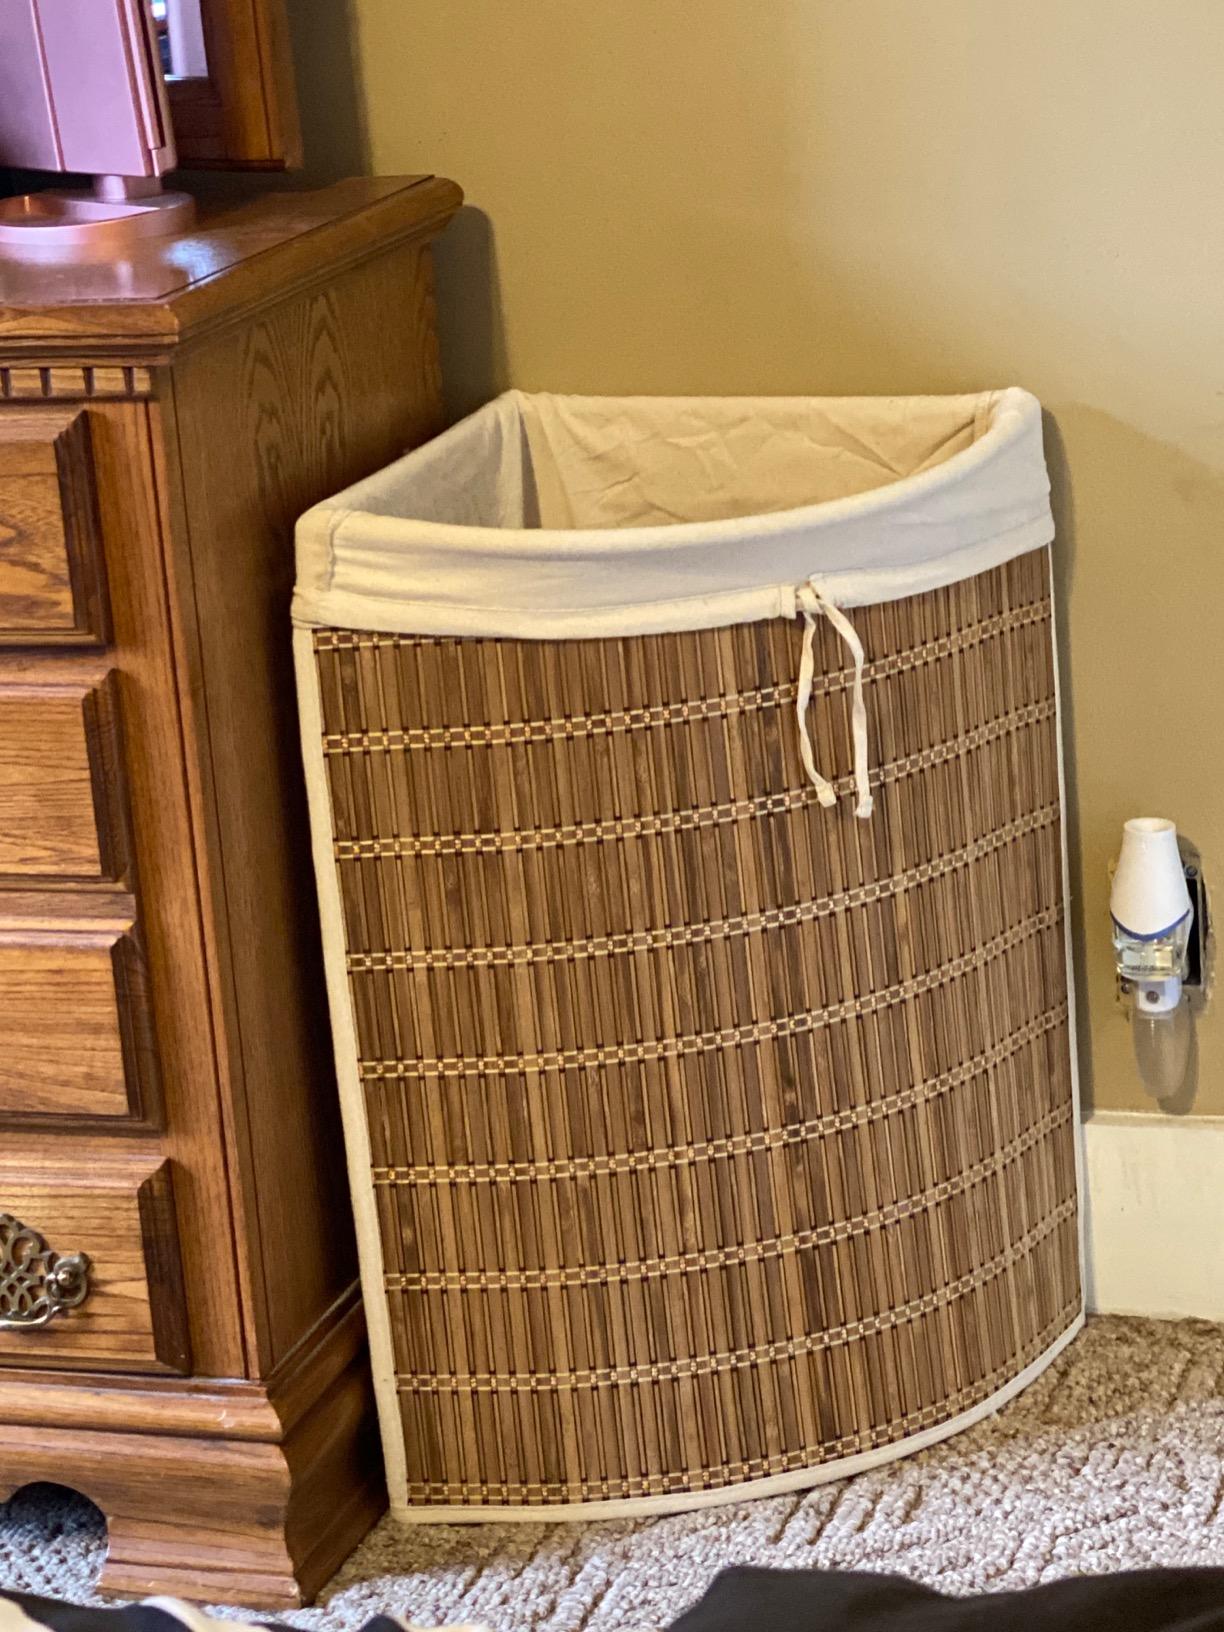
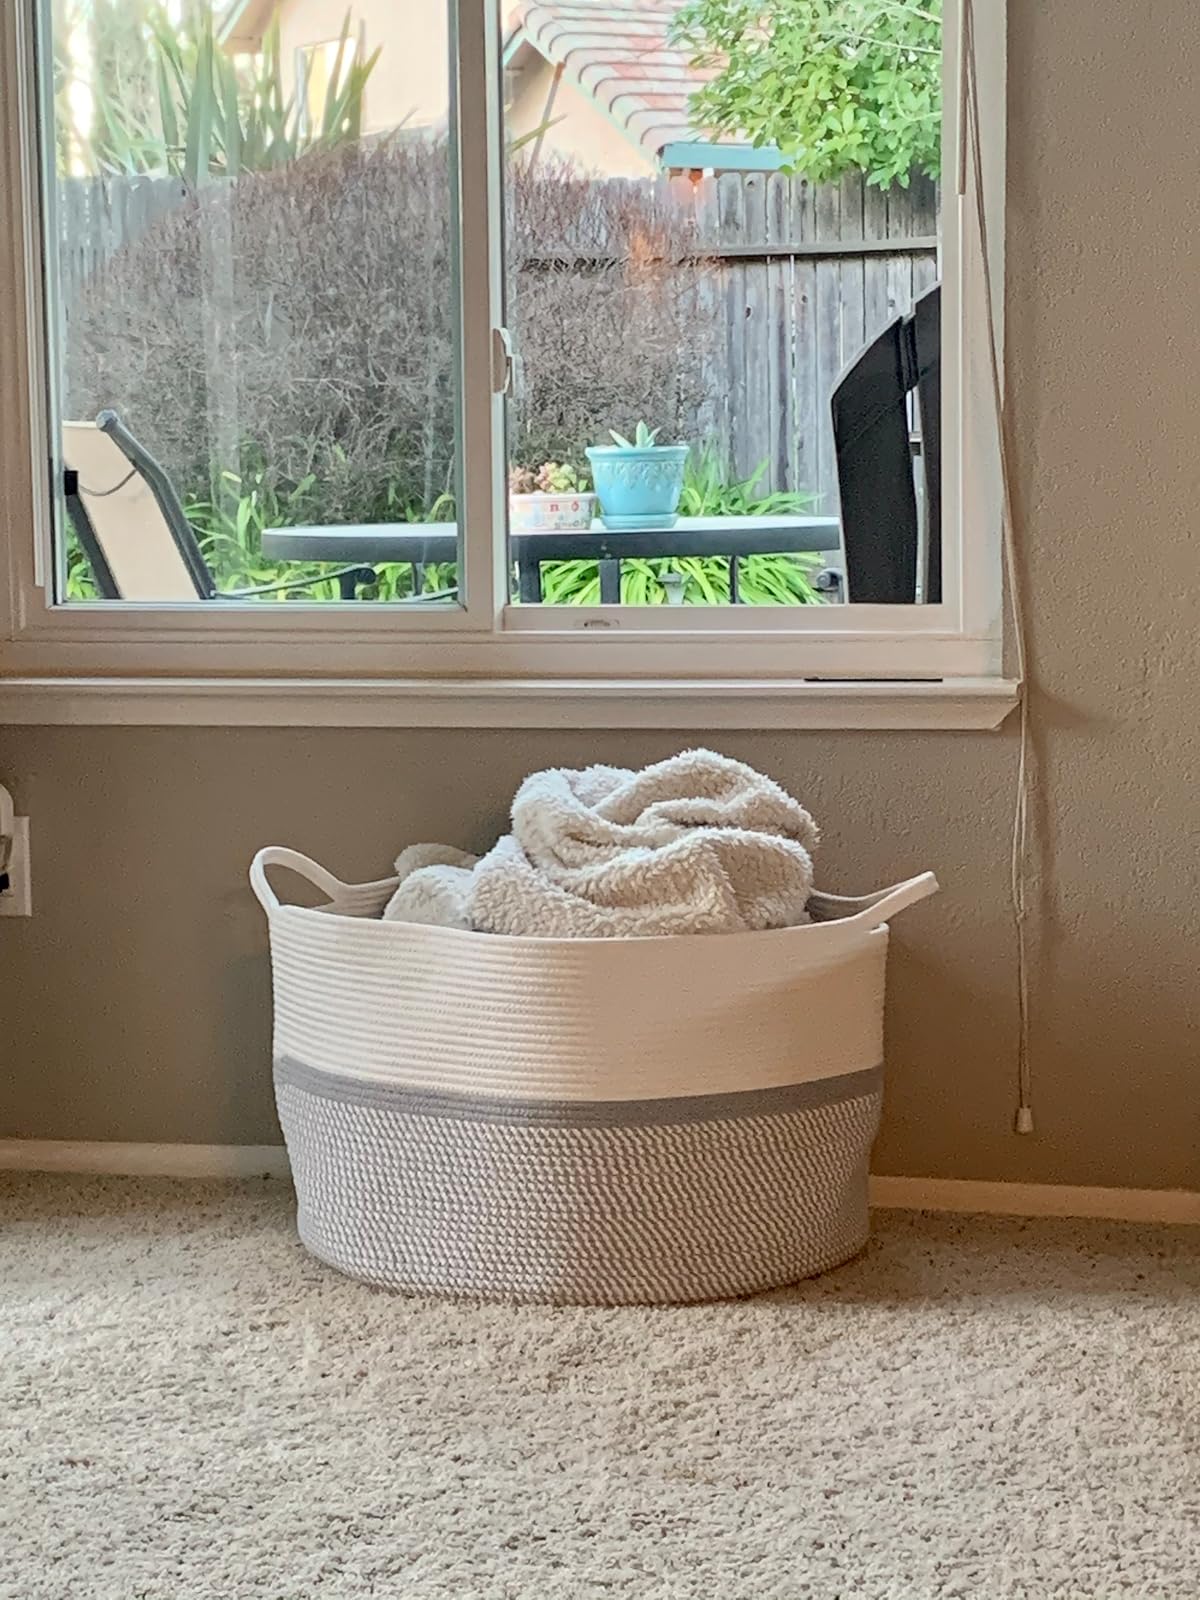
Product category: items_hamper
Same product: no